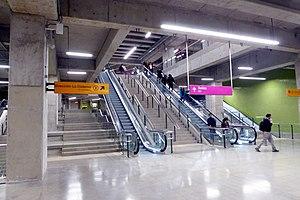
Franklin est une station de combinaison entre les lignes 2 et 6 du métro de Santiago, dans la commune de San Miguel.